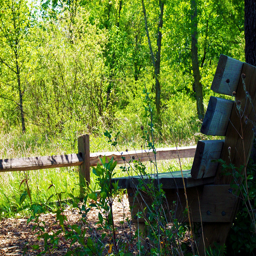
A park bench that looks off into the woods
A park bench sitting next to a tree in a park.
bench and fence with trees and wildlife in the background
A forest, a wooden fence, and a wood bench.
A bench outdoors on a path near a fence.